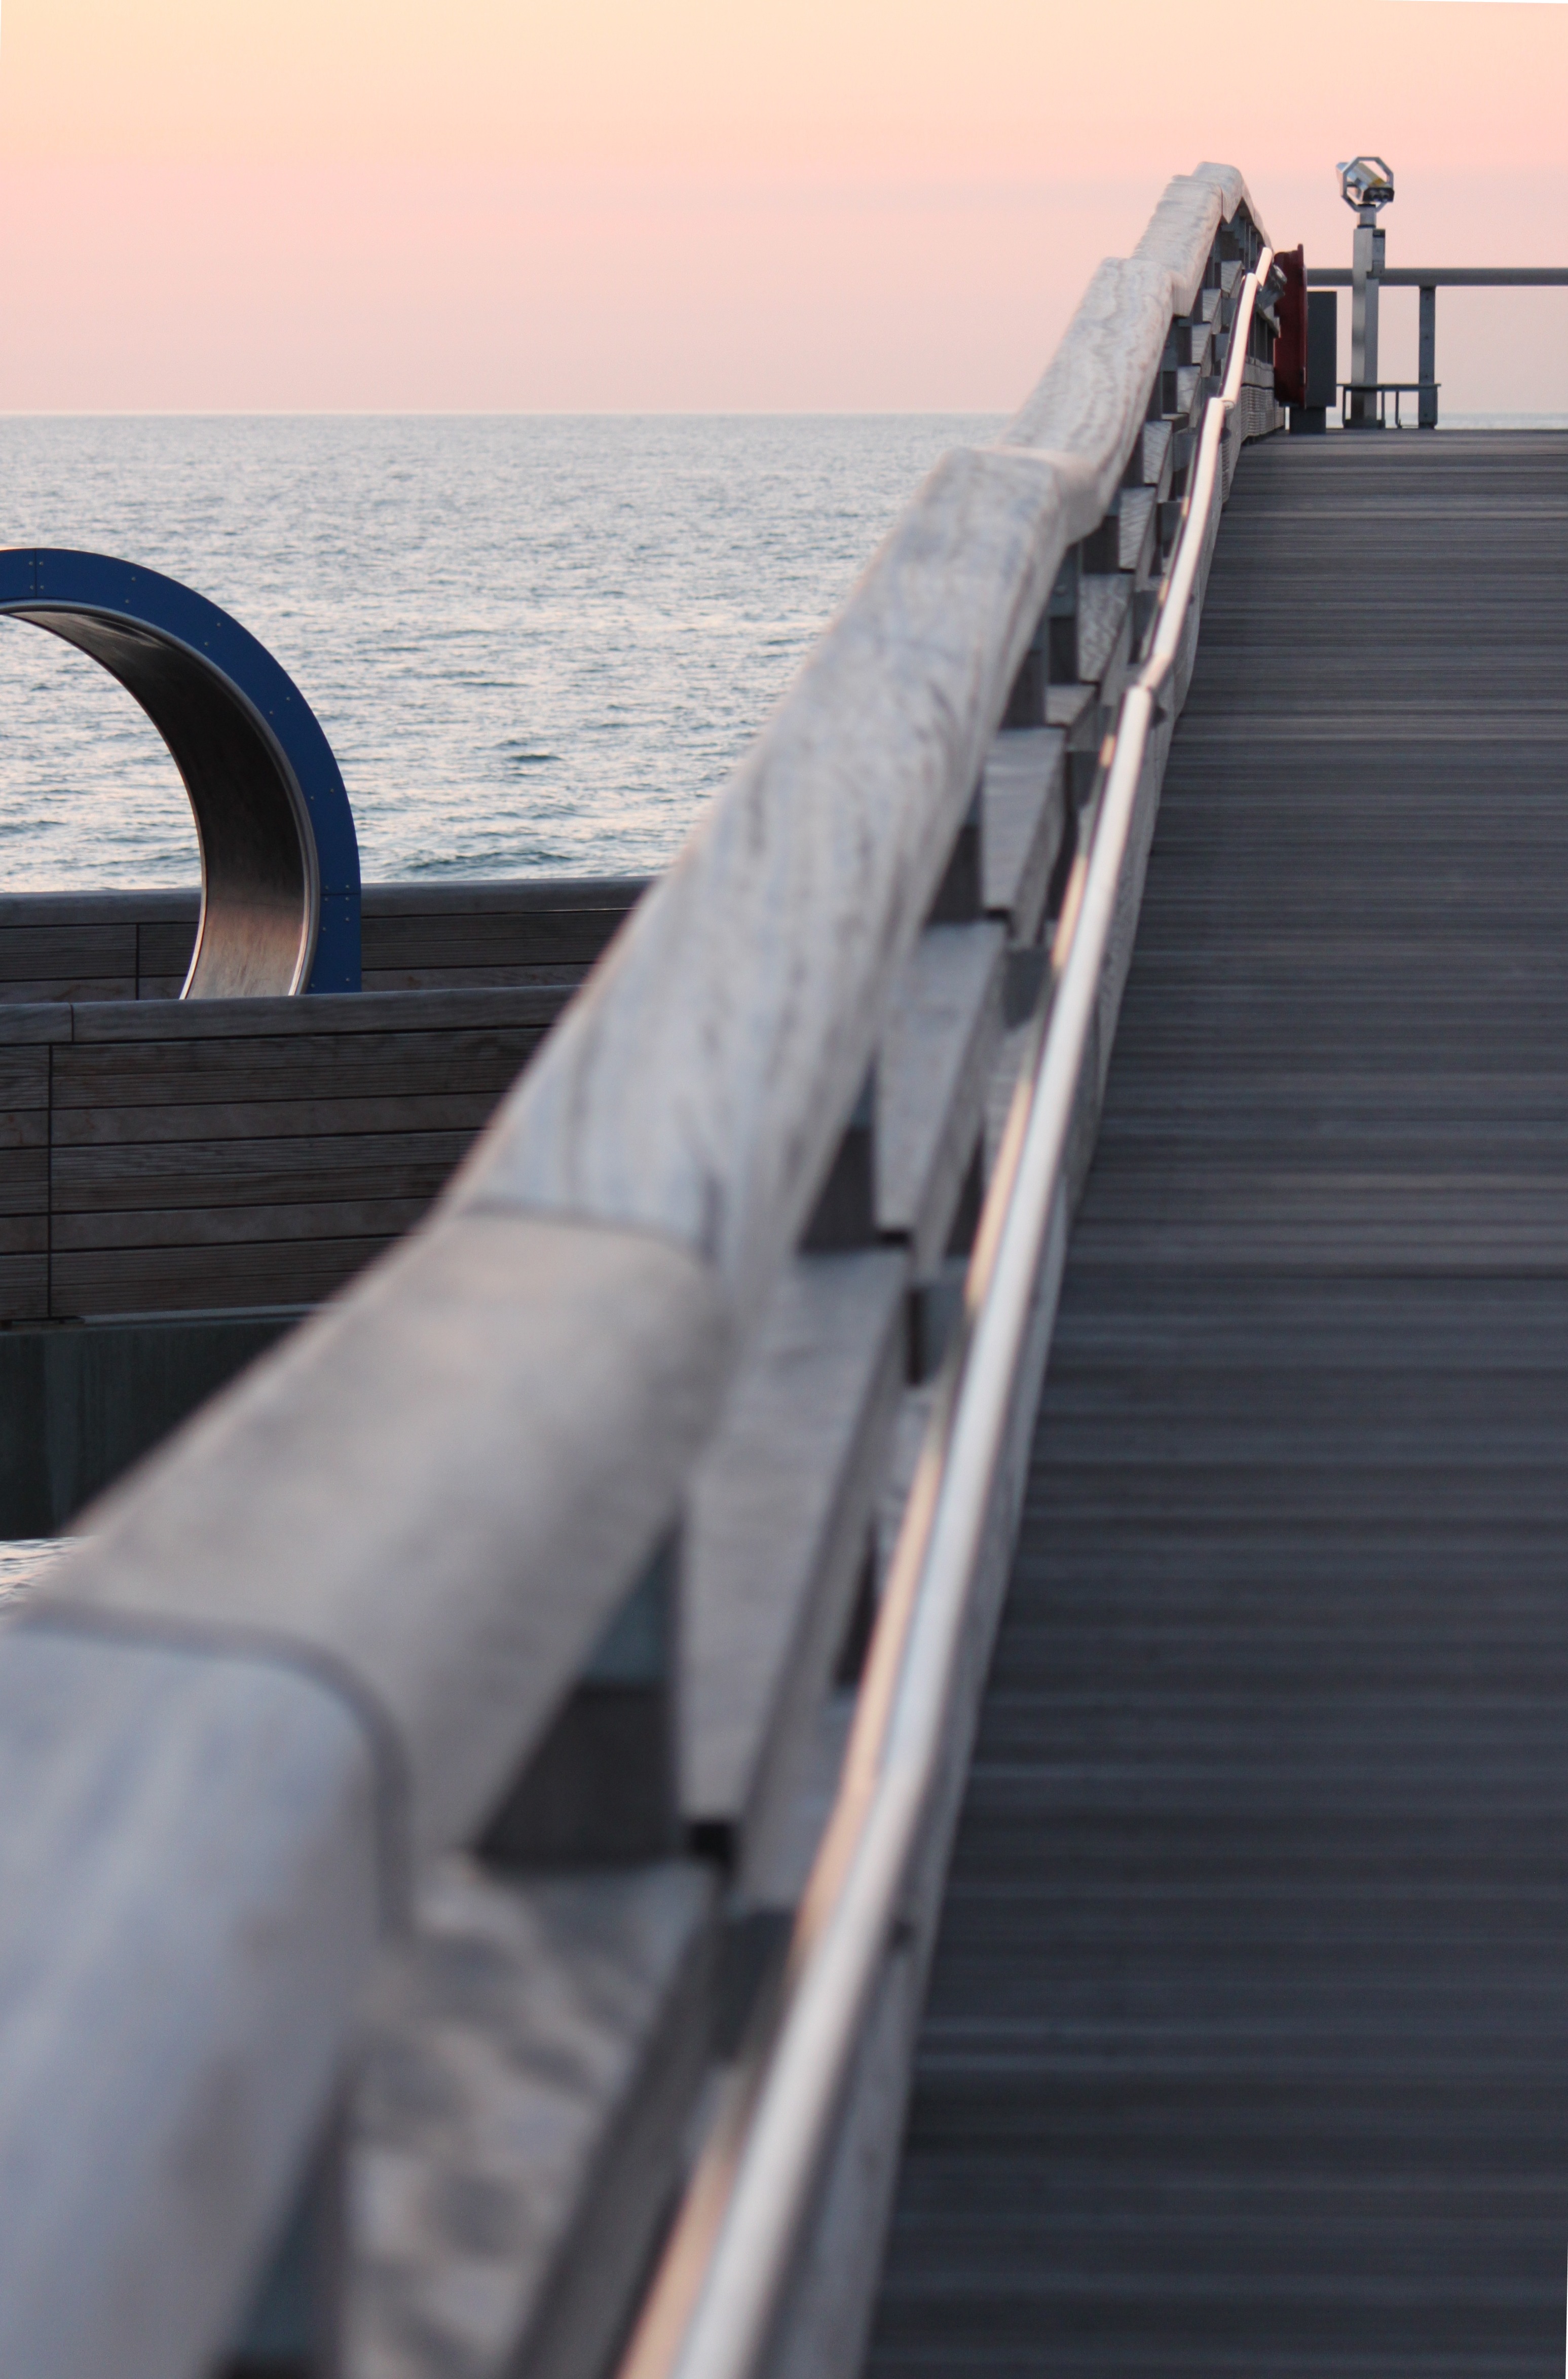
beach, sea, water, nature, ocean, horizon, light, sky, wood, sunset, lake, atmosphere, walkway, dusk, evening, twilight, vehicle, rest, handrail, abendstimmung, atmospheric, baltic sea, setting sun, sea bridge, at dusk